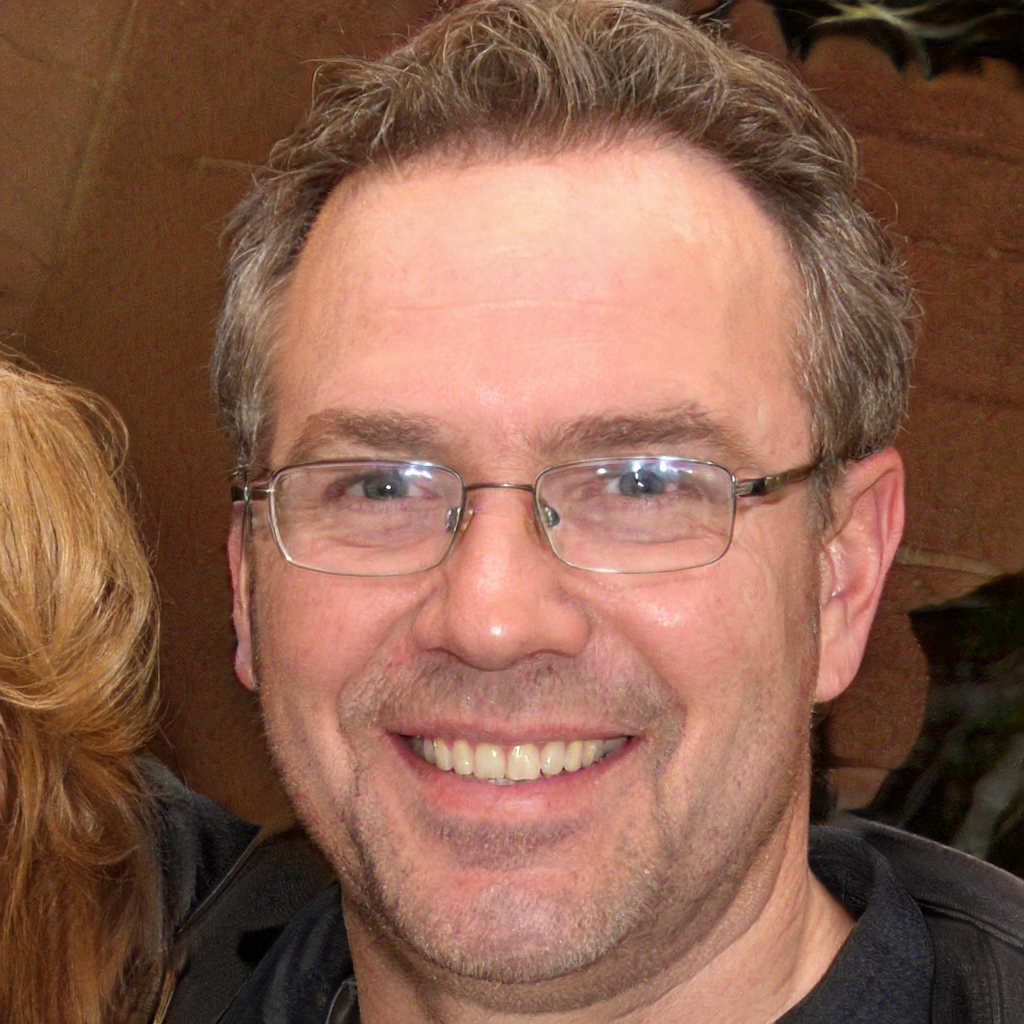
Gender: Male